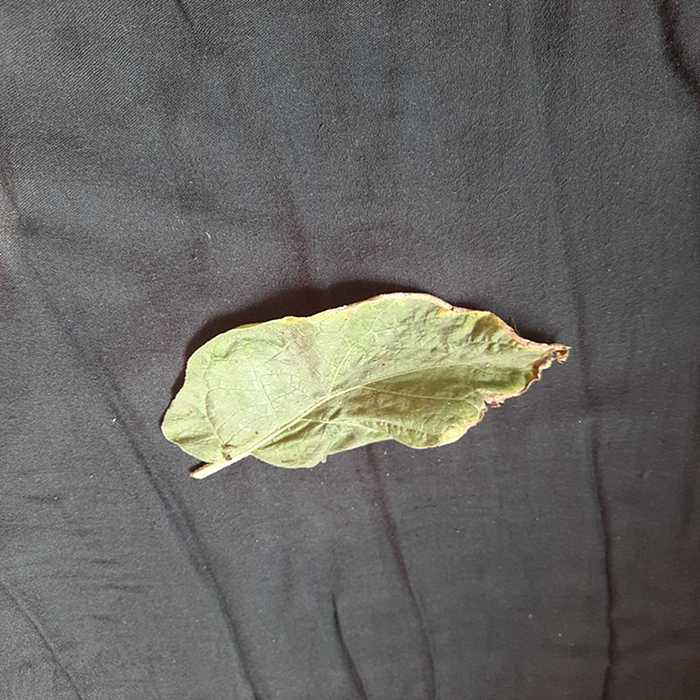
Plant: Eggplant
Label: Eggplant begomovirus